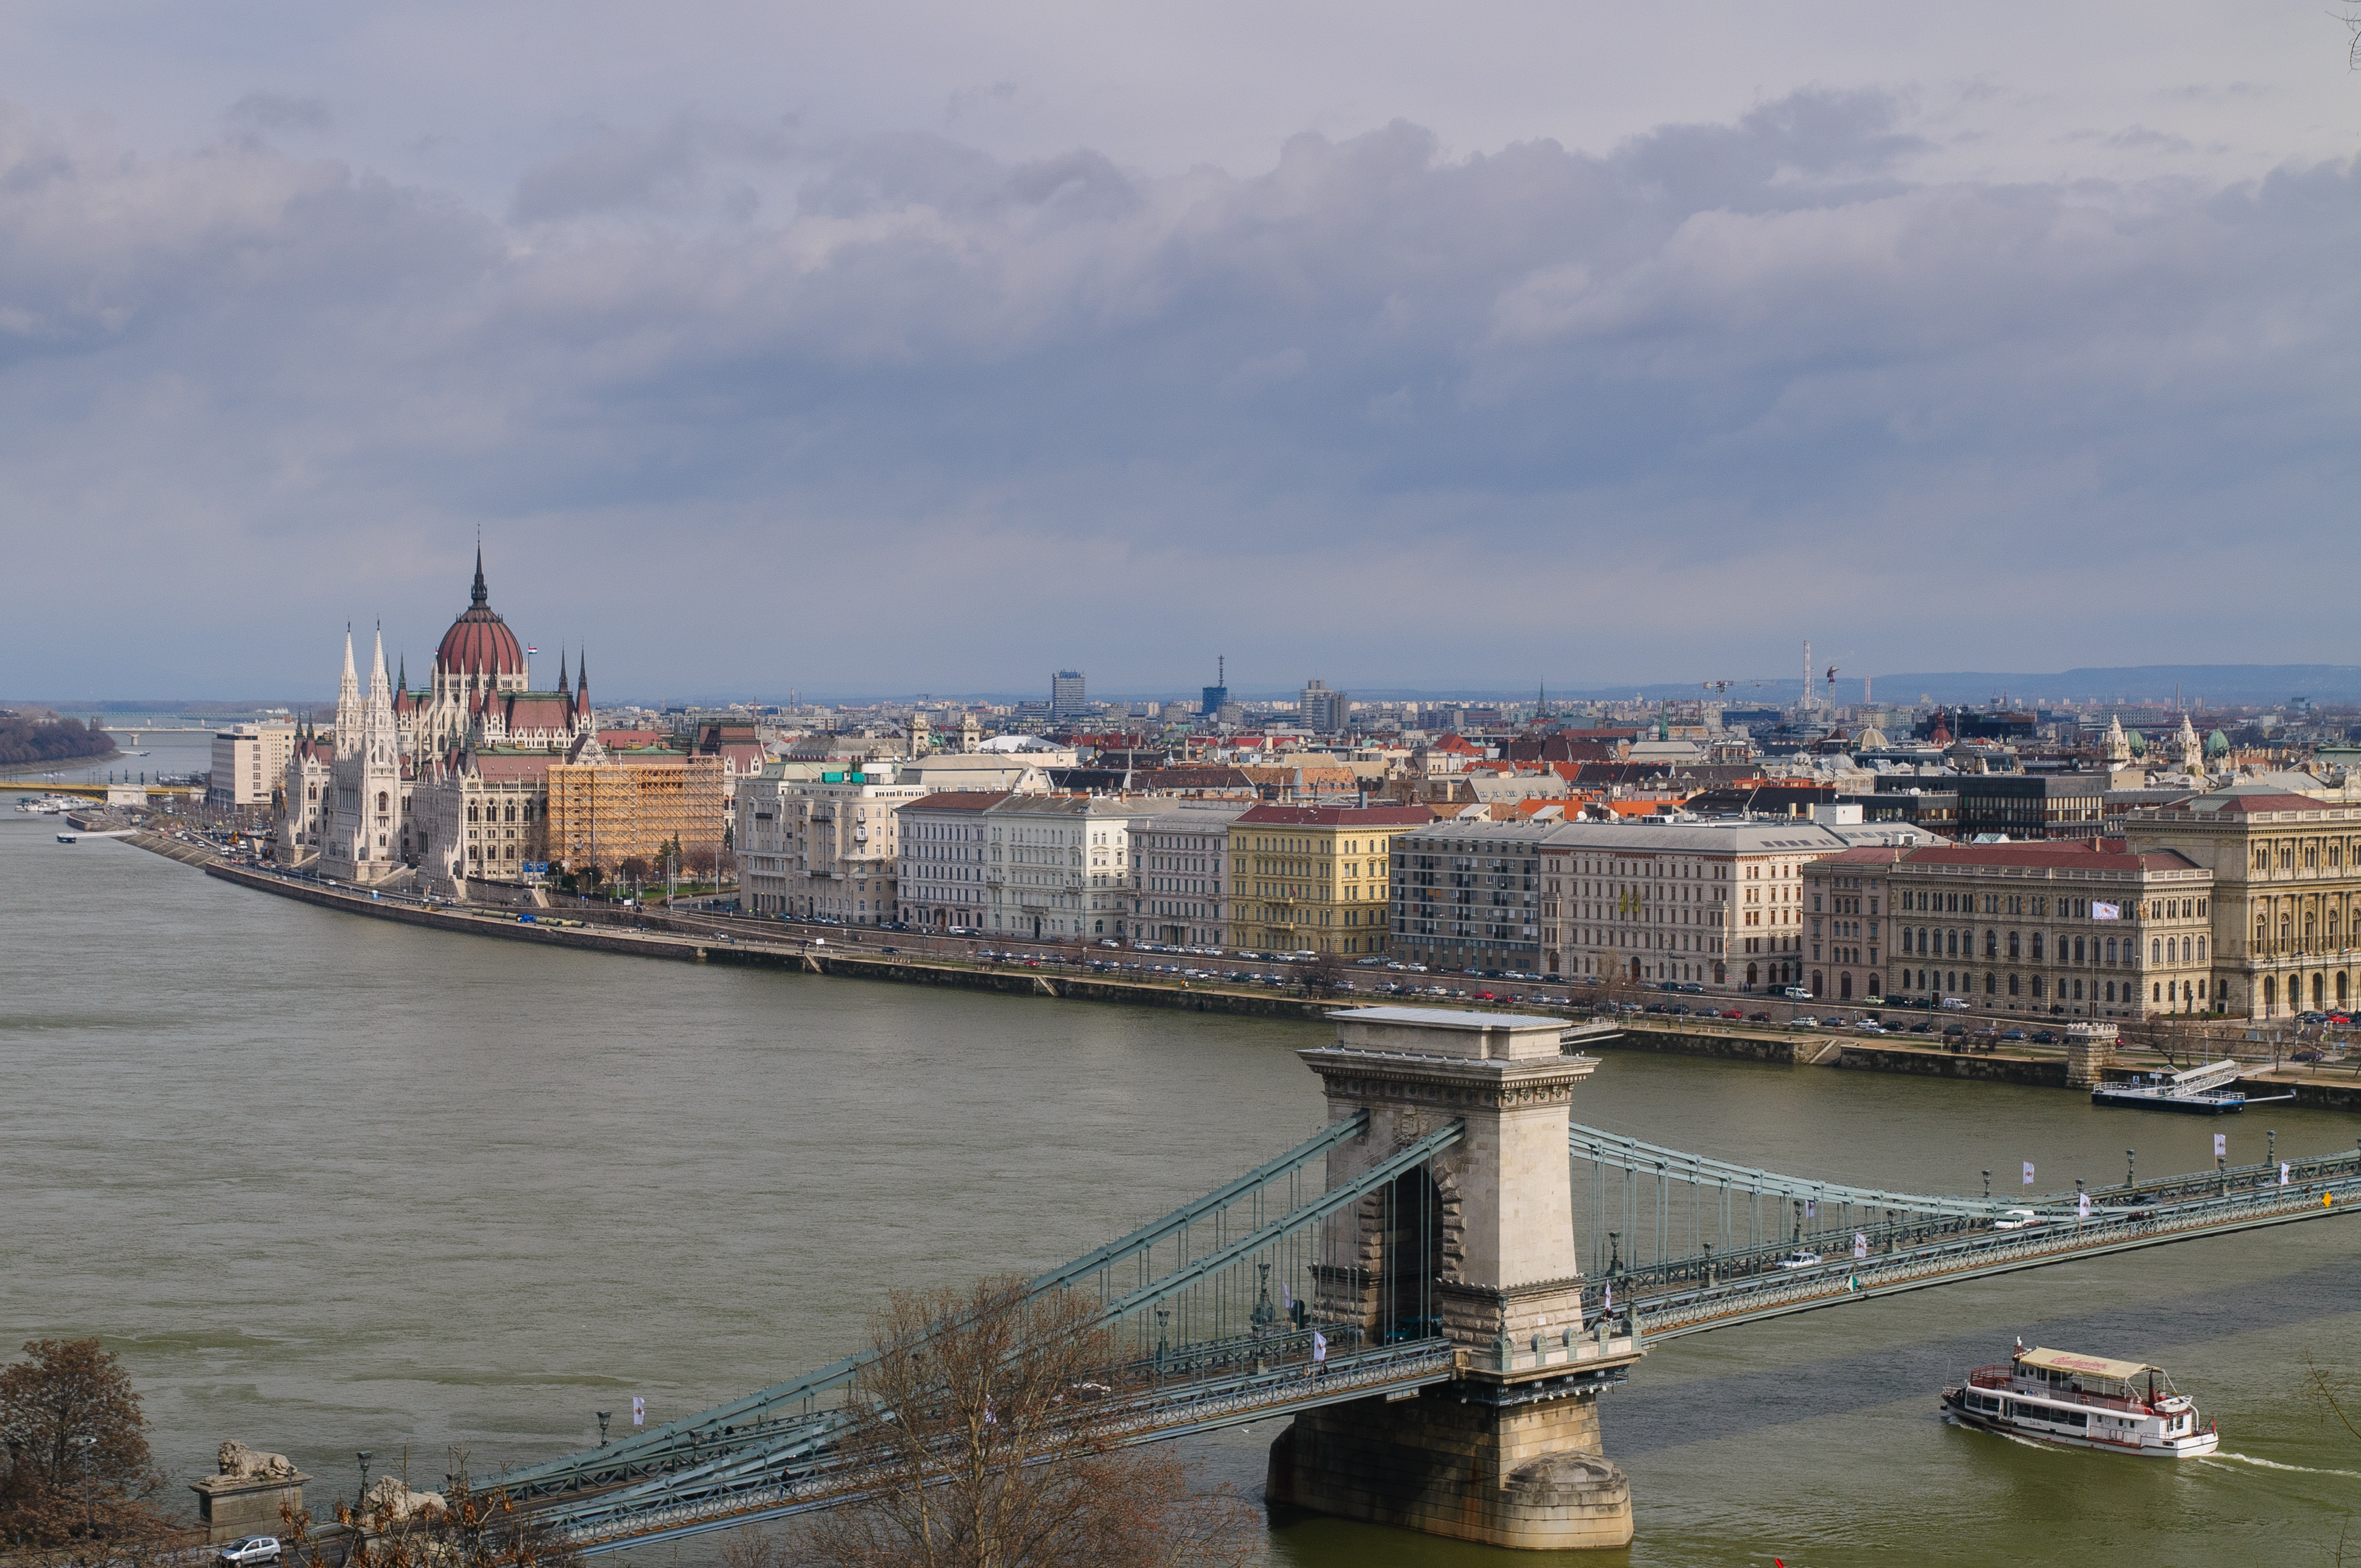
sea, coast, bridge, skyline, river, ship, cityscape, vehicle, bay, harbor, port, nikon, waterway, infrastructure, budapest, hungary, channel, d300